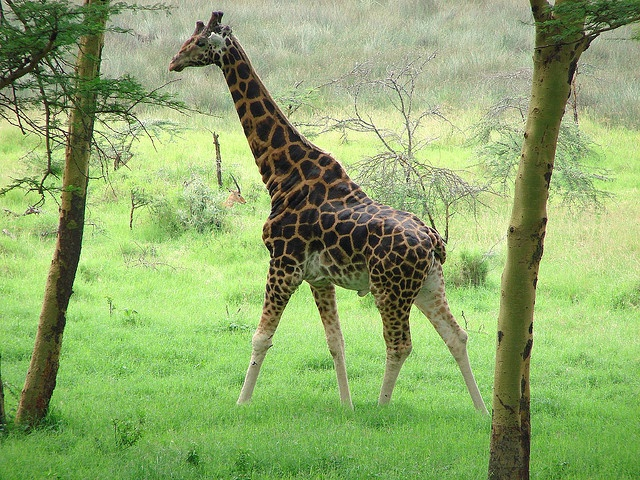
A giraffe that is standing in the grass.
A giraffe standing between two trees on top of grass.
There is a giraffe standing in a grassy field
a giraffe in a forest moving with his neck up
A giraffe standing in the middle of a large grassy area.